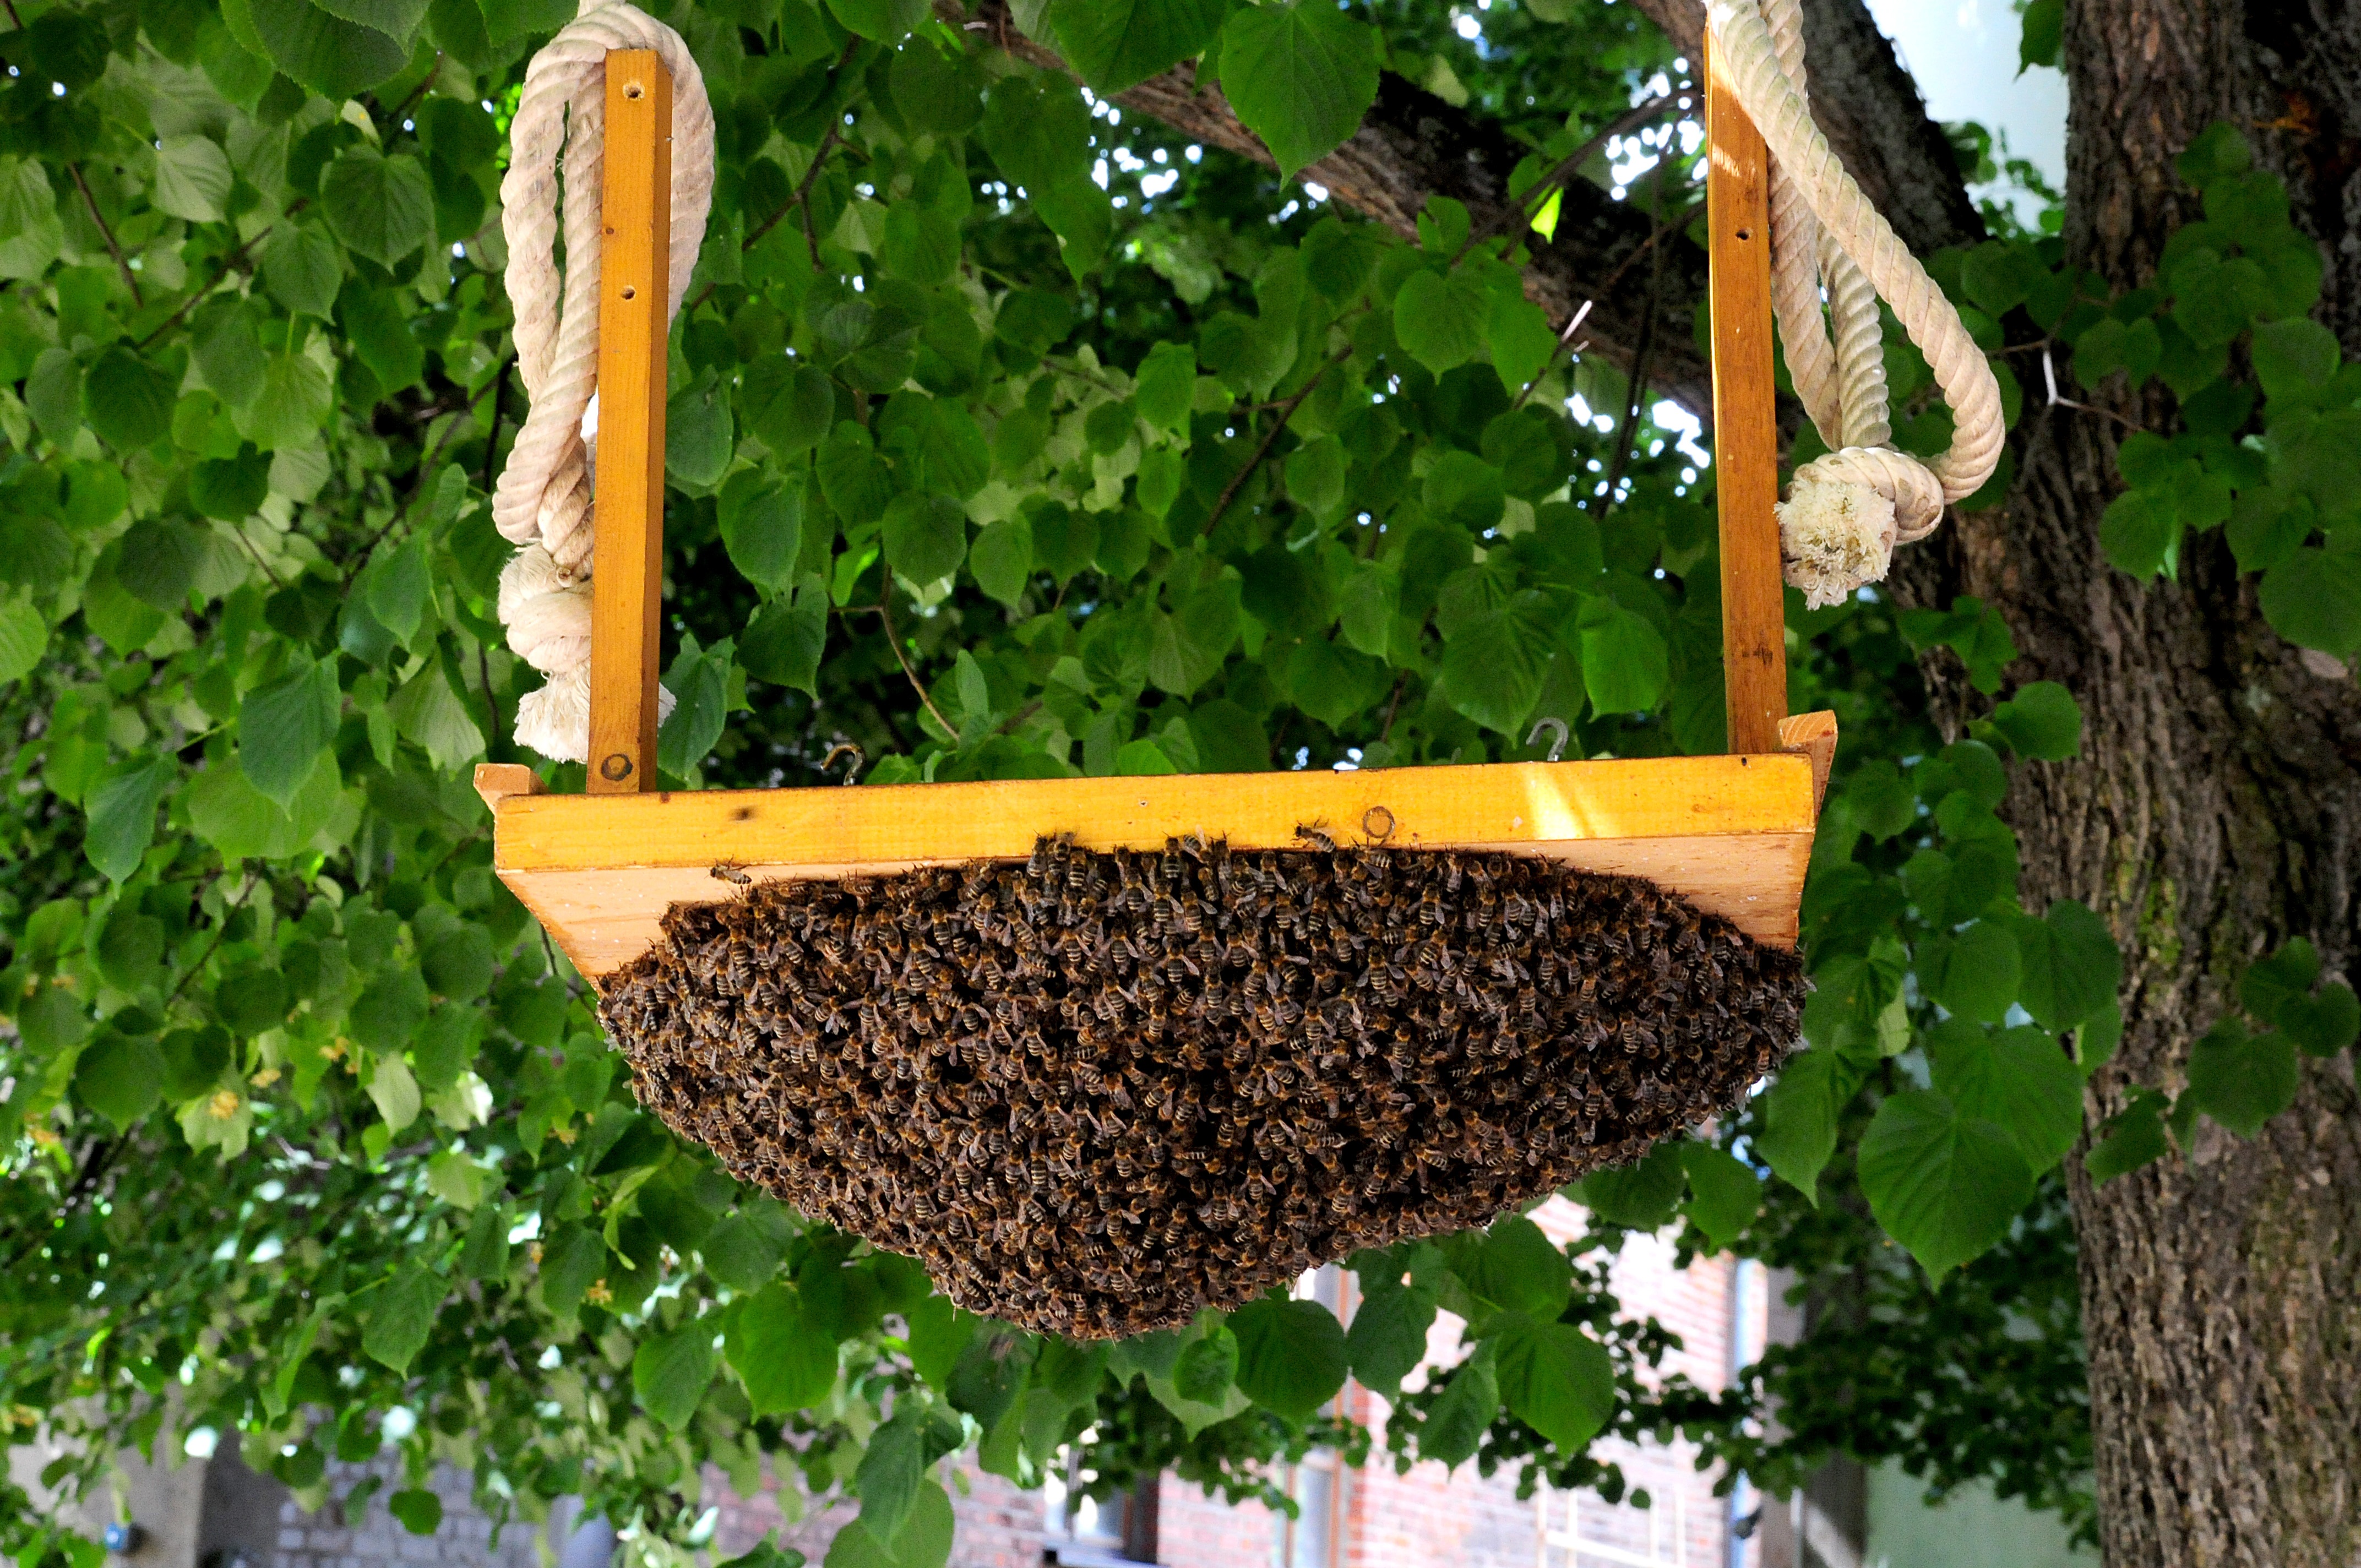
nature, insect, soil, botany, garden, fauna, invertebrate, hive, bee, bees, beehive, flight insect, swarm, honey bee, pollinator, beekeeping, bee keeping, bee breeding, honey bees, membrane winged insect